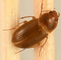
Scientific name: Amara quenseli
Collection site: Onaqui NEON (ONAQ), plot ONAQ_016